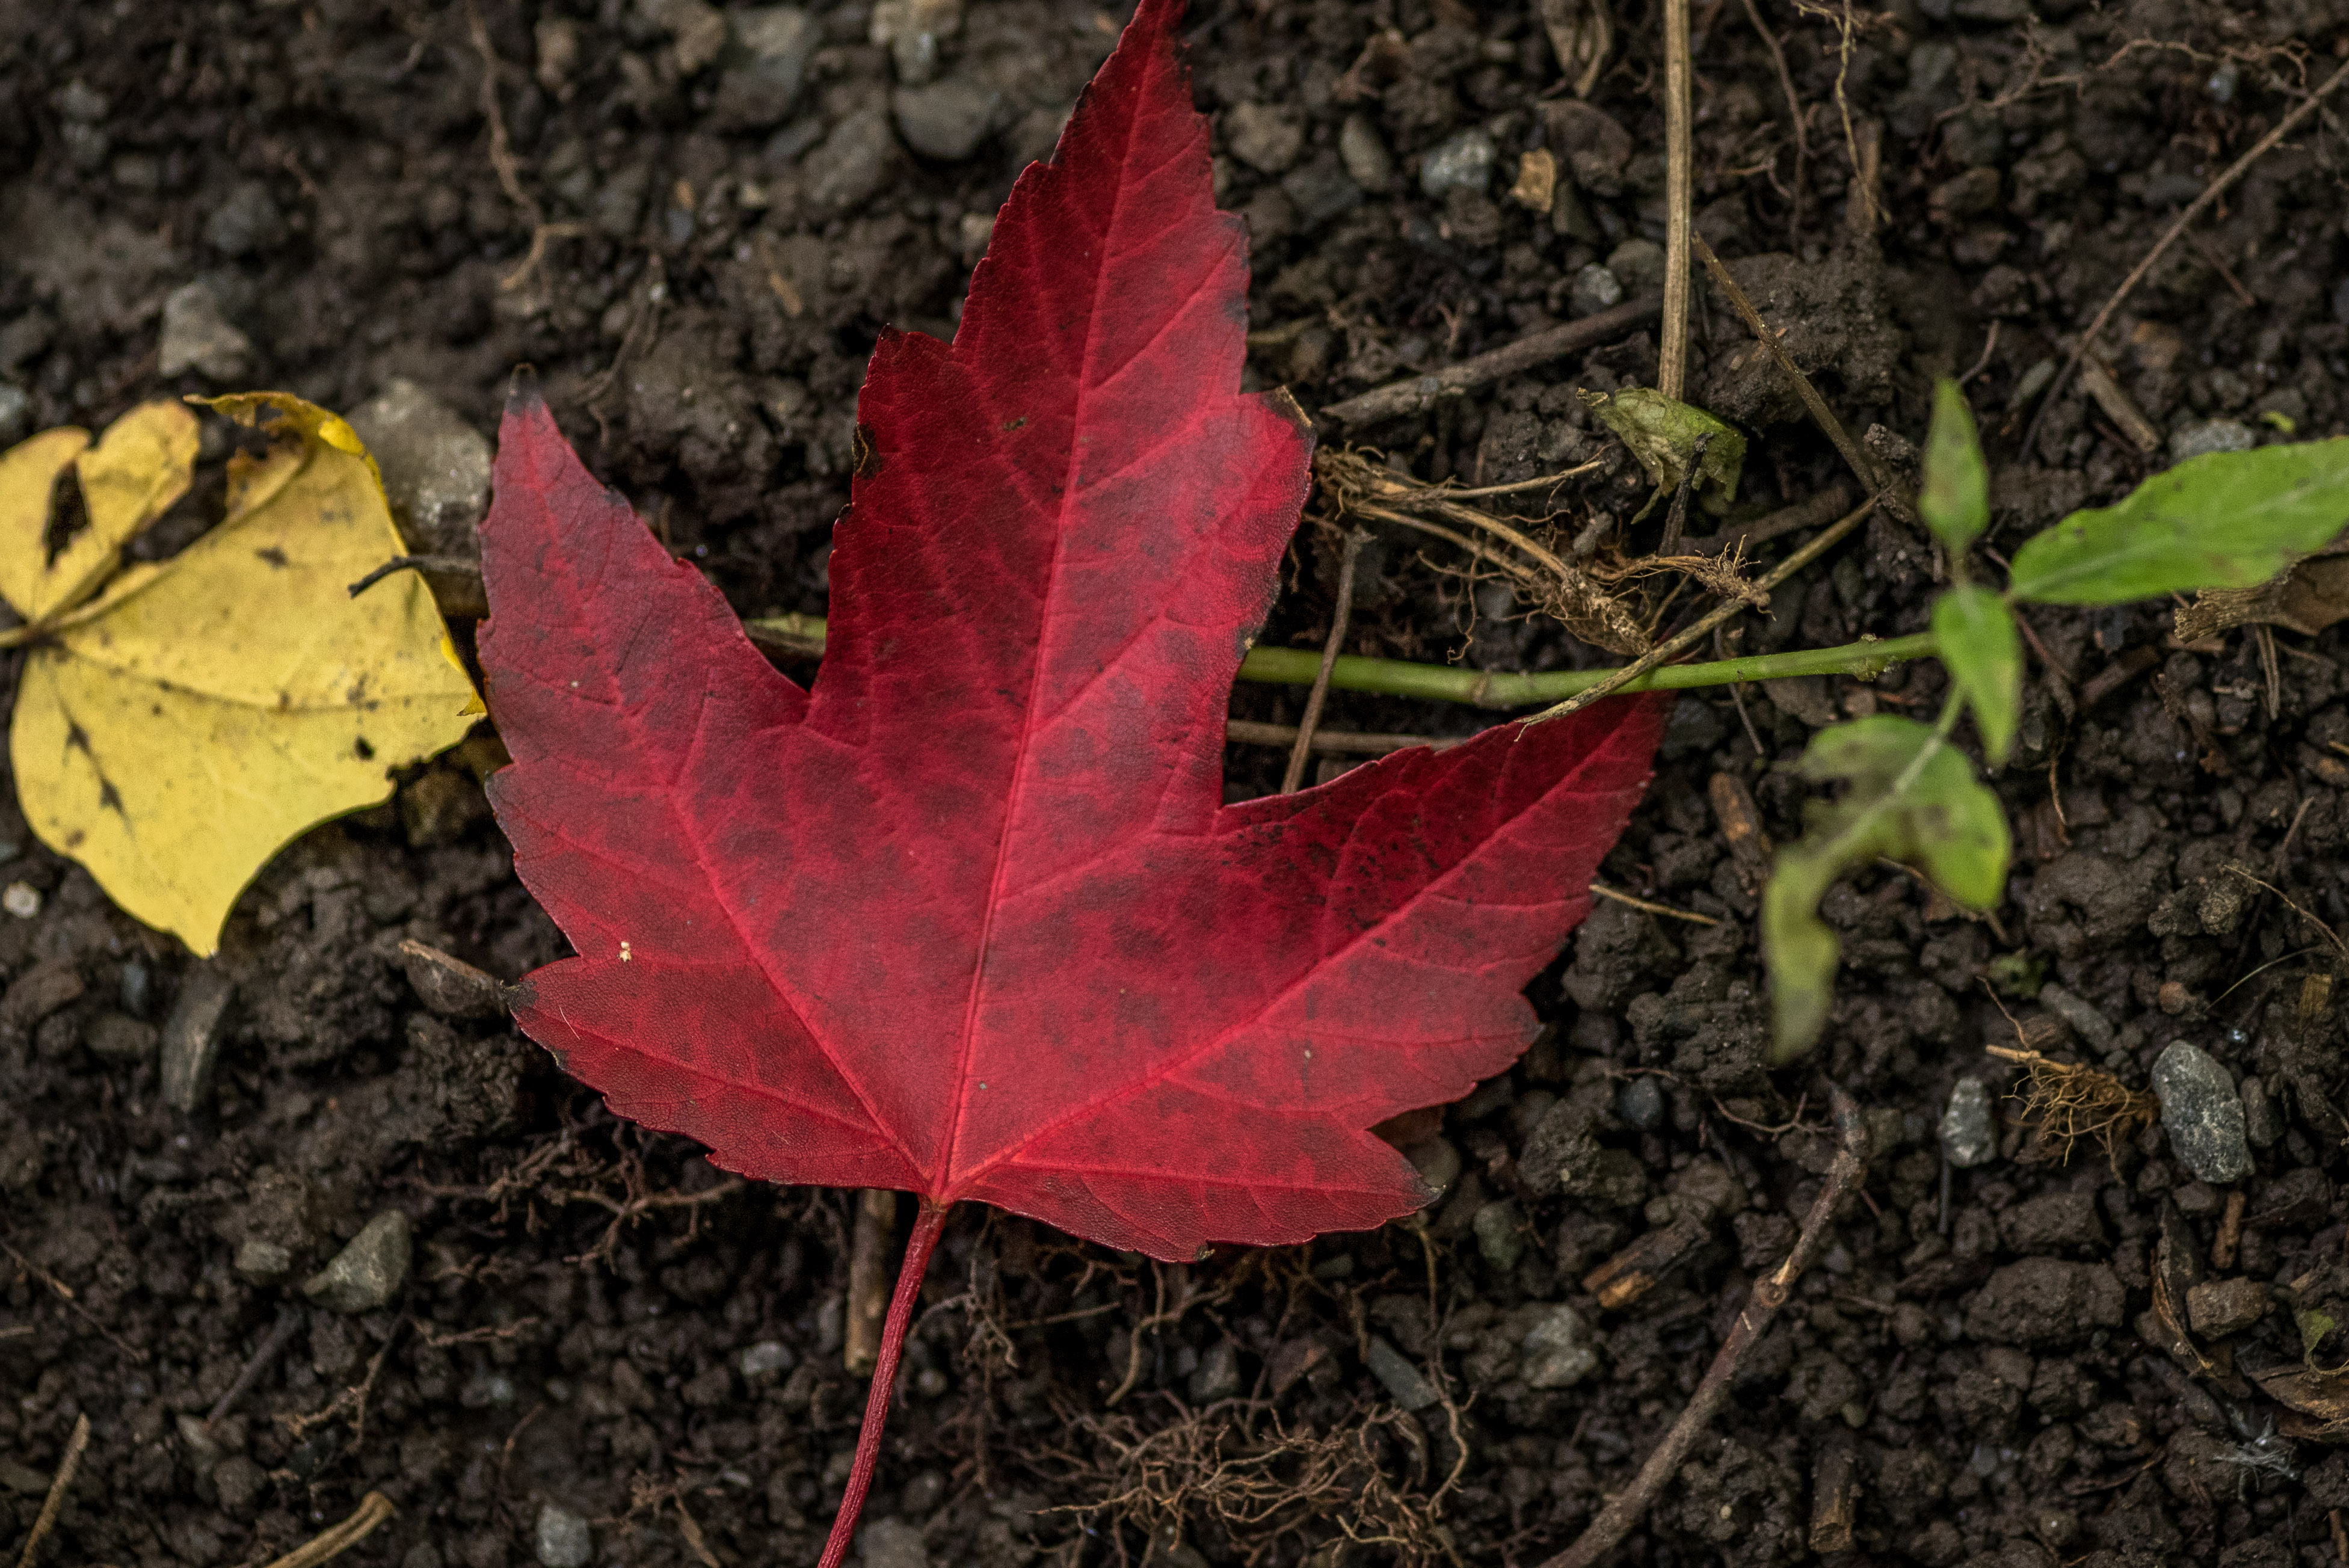
red, maple, leaf, maple leaf, tree, Black maple, green, plant, deciduous, botany, woody plant, flower, sweet gum, autumn, plane, sky, New Mexico maple, grass, flowering plant, soil, plane tree family, annual plant, plant stem, Tints and shades, perennial plant